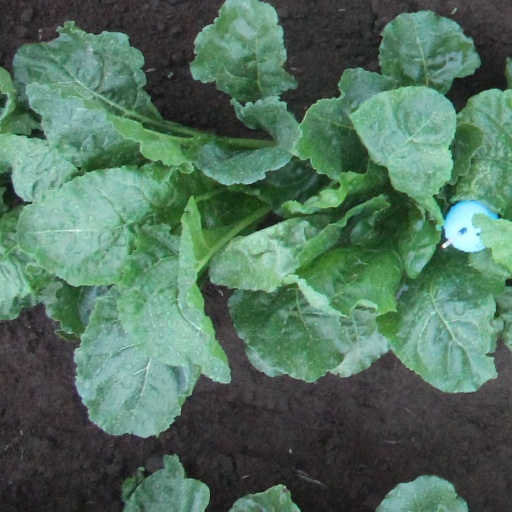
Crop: sugar beet